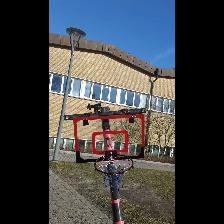
Label: NonHuman